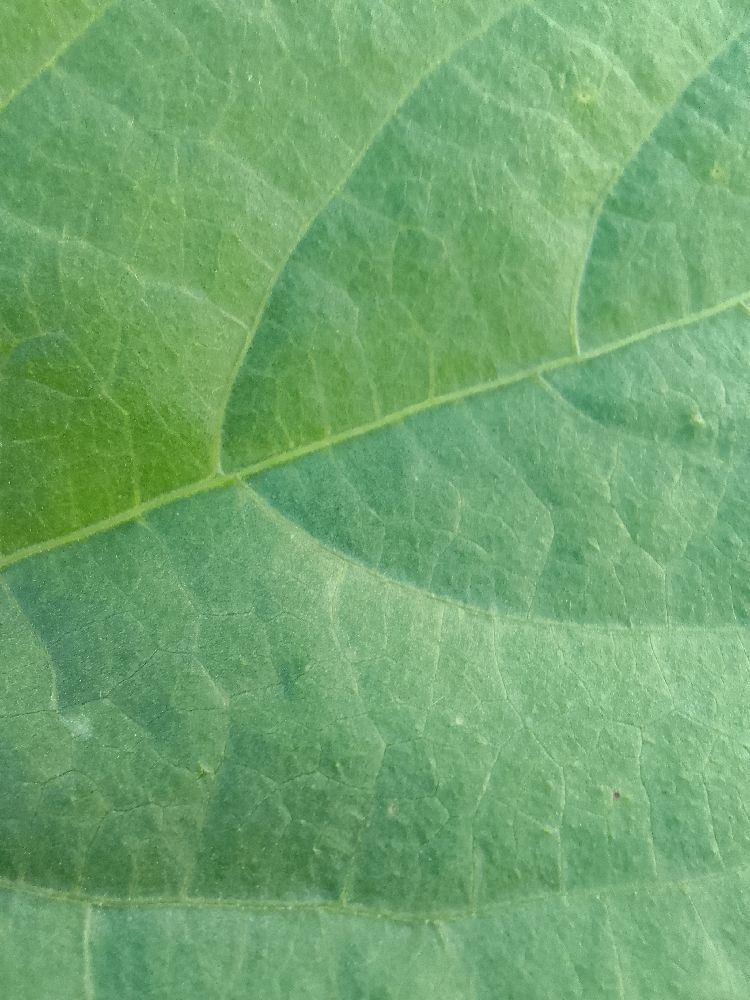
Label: healthy